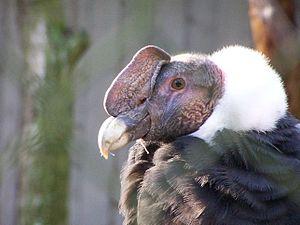
Le lac Posadas est un lac argentin situé au nord-ouest de la province de Santa Cruz, dans le département de Río Chico.
La province de Chubut est une province de l’Argentine, située en Patagonie, entre les 42ᵉ et 46ᵉ parallèles sud.
La province de Terre de Feu est une région administrative de l'Argentine située sur la grande île de la Terre de Feu, en Patagonie argentine. L'Argentine revendique le rattachement à la province des Malouines, de l'archipel de Géorgie du Sud-et-les Îles Sandwich du Sud et d'une partie de l'Antarctique. C'est la raison pour laquelle le nom complet de la région est « Terre de Feu, Antarctique et îles de l’Atlantique sud ».